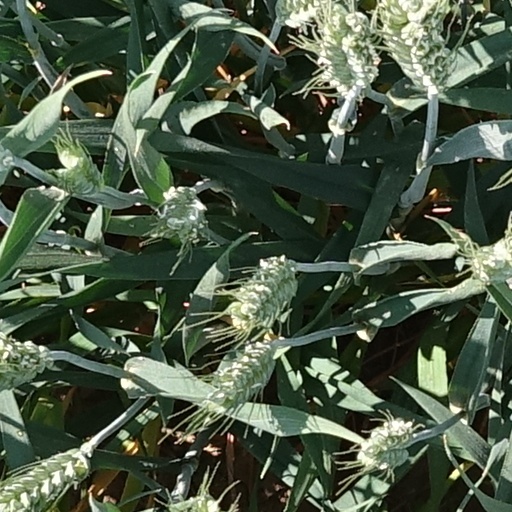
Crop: wheat